Tokai Park

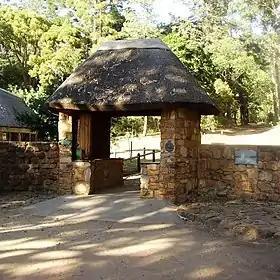
Tokai Arboretum, Tokai Park

The main section of the Tokai Arboretum at Upper Tokai Park is 14 ha in size, with adjacent compartments resulting in a combined 26 ha. In 1884, Joseph Storr Lister planted Monterey Pines in the first attempt at commercial afforestation at Tokai. Two years later (1886) an arboretum was established adjoining the nursery at Tokai. Over 150 species were established, some indigenous and some nationally indigenous, but mostly exotic species.